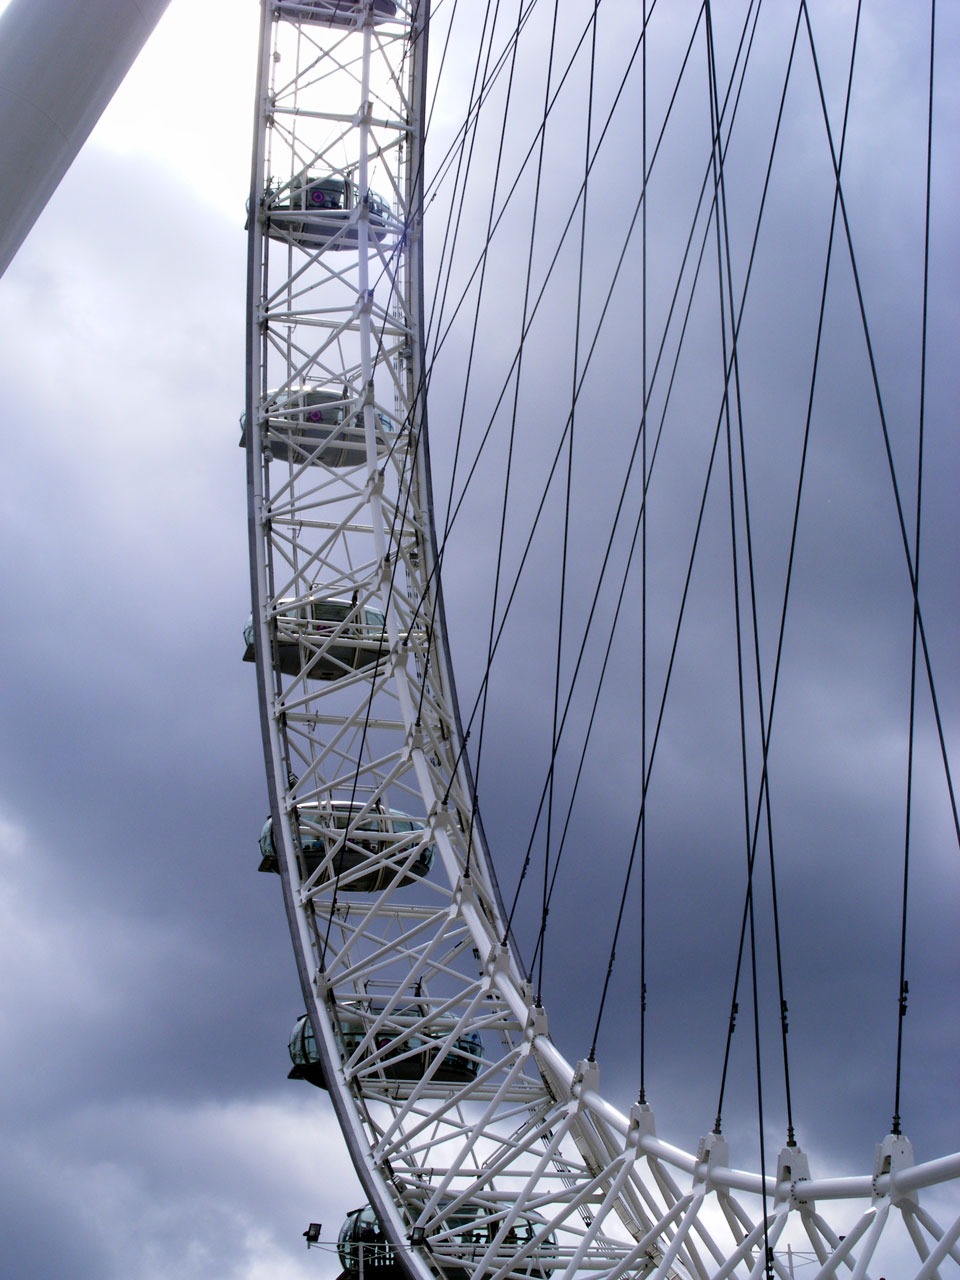
sky, city, steel, recreation, motion, line, ferris wheel, amusement park, tower, mast, park, landmark, ride, electricity, tourism, roller coaster, activity, london, joy, tourist attraction, transmission tower, amusement ride, outdoor recreation, nonbuilding structure